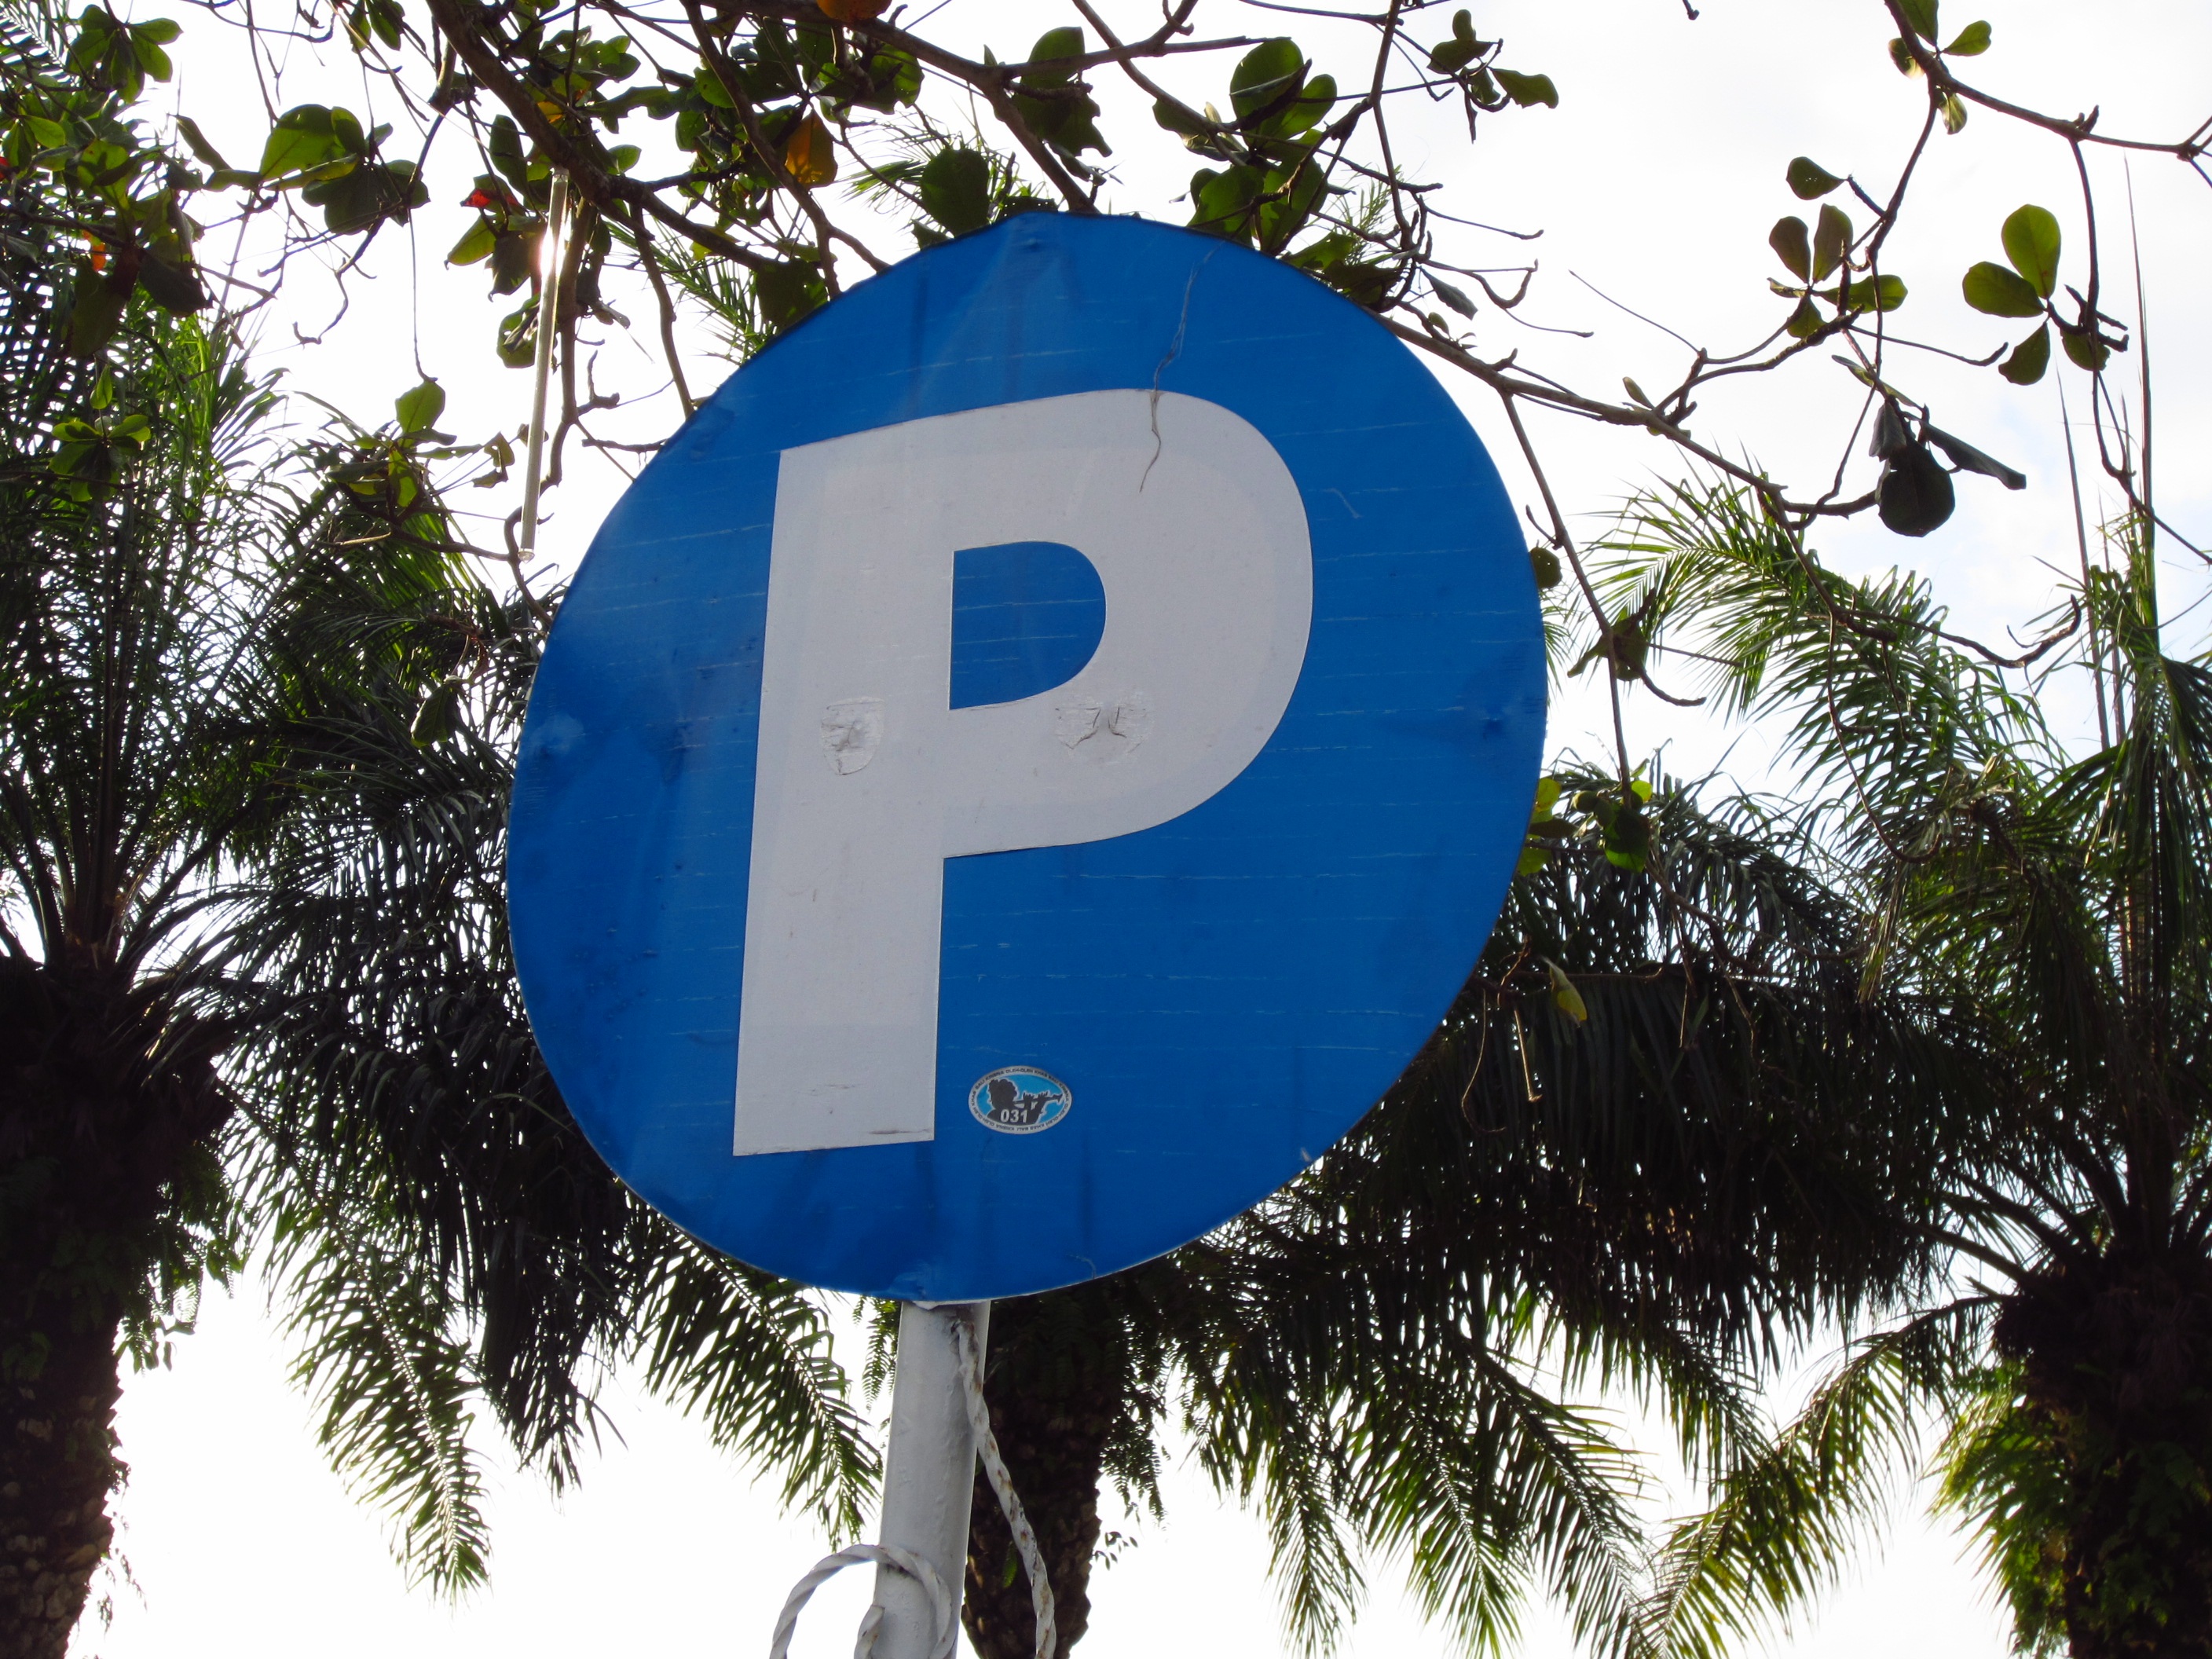
tree, urban, sign, symbol, park, blue, signage, icon, traffic sign, sign board